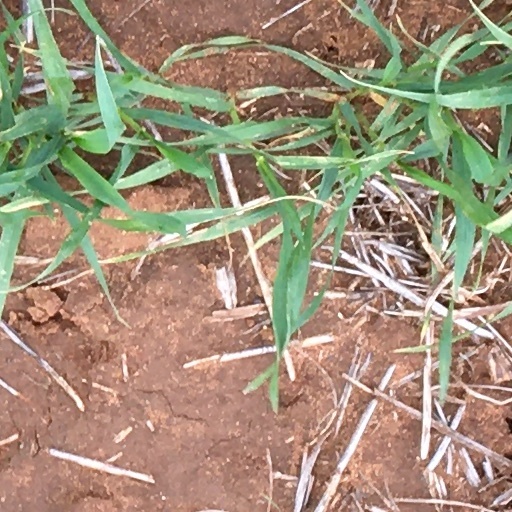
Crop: wheat